List of birds of American Samoa

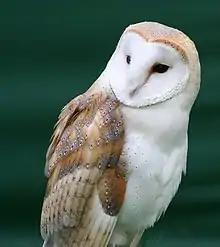
Barn owl or "lulu", a widespread nocturnal bird

The family Ardeidae contains the bitterns, herons, and egrets. Herons and egrets are medium to large wading birds with long necks and legs. Bitterns tend to be shorter necked and more wary. Members of Ardeidae fly with their necks retracted, unlike other long-necked birds such as storks, ibises, and spoonbills.